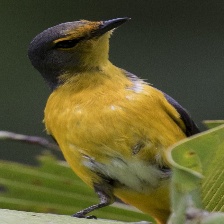
Species: FIERY MINIVET
Scientific name: PERICROCOTUS IGNEUS